Emergency Committee for American Trade

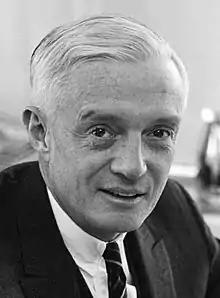
Arthur K. Watson, founder of ECAT. Former CEO of IBM, 21st United States Ambassador to France

ECAT was founded in 1967 by a consortium of American CEOs, who were interested in forwarding free trade and in curbing the trend towards protectionism in U.S. political circles.